Automotive lighting

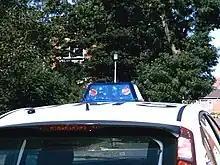
Light bar on a British police car

UN Regulation 48 requires vehicles exceeding in width to be equipped with white front and red rear end-outline marker lights on both the left and right, which, like North American identification lights, are intended to indicate a vehicle's overall width and height. The front clearance lights may be amber in Australia and New Zealand.